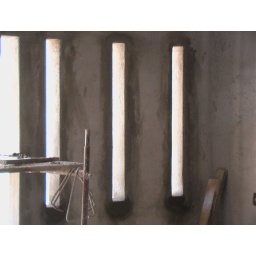
kitchen windows finished.kitchen sink and counter top will be under these.